CIC (Nintendo)

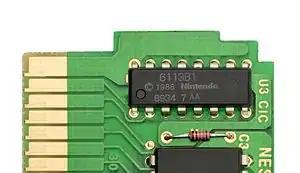
The CIC chip from a "Tetris" cartridge

The Checking Integrated Circuit (CIC) is a lockout chip designed by Nintendo for the Nintendo Entertainment System (NES) video game console in 1985; the chip is part of a system known as 10NES, in which a "key" (which is stored in the game) is used by the "lock" (stored in the console) to check that the game is authentic and that the game is for the same region as the console.